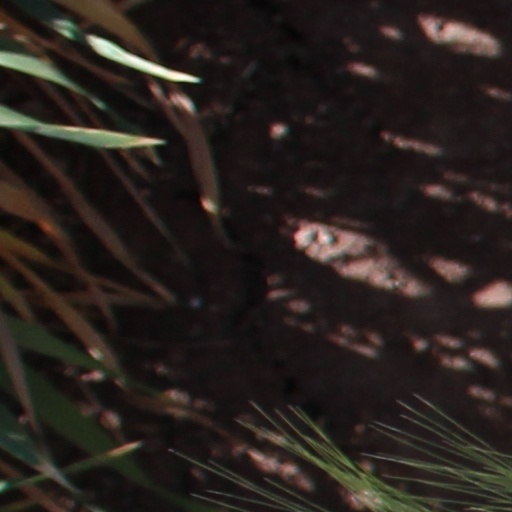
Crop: wheat